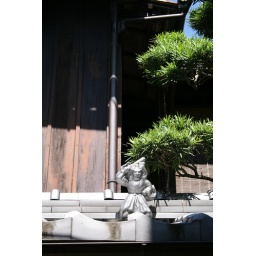
This guy was on the roof of a building near our ryokan.